Building of the Yugoslavian legation in Berlin

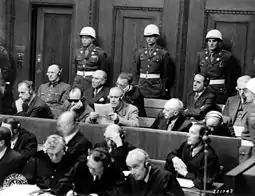
Speer (back right with headphones) and Rosenberg (front left with propped-up chin and without sunglasses) as defendants in the Nuremberg trial

The Building of the Yugoslavian Legation in Berlin was constructed from 1938 to 1940 for the diplomatic representation of the Kingdom of Yugoslavia in the German Empire (see legation). The building designed by Werner March is located at Rauchstraße 17–18 in the embassy district of the Tiergarten district and is a listed building.